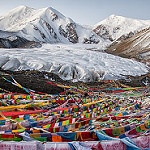
Scene: Outdoor